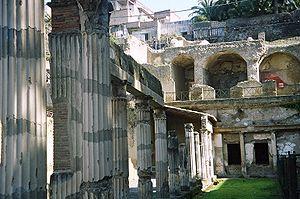
La province de Naples est une ancienne province italienne, dans la région de Campanie, dont le chef-lieu était la ville de Naples. Elle est remplacée par la ville métropolitaine de Naples le 1ᵉʳ janvier 2015.
Herculanum était une ville romaine antique située dans la région italienne de Campanie, détruite par l'éruption du Vésuve en l'an 79 apr. J.-C., conservée pendant des siècles dans une gangue volcanique et remise au jour à partir du XVIIIᵉ siècle par les Bourbon-Deux-Siciles qui régnaient sur Naples.